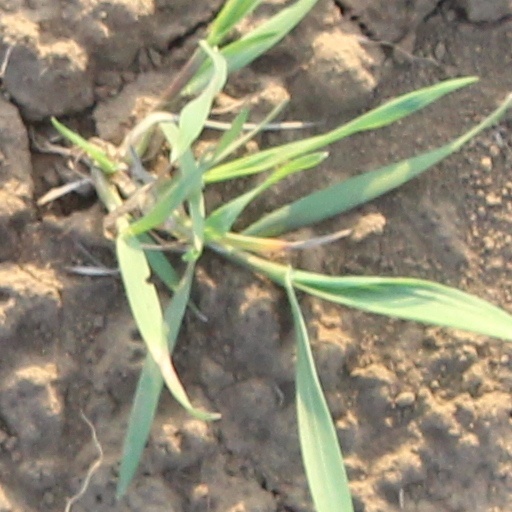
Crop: wheat